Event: Nepal Earthquake
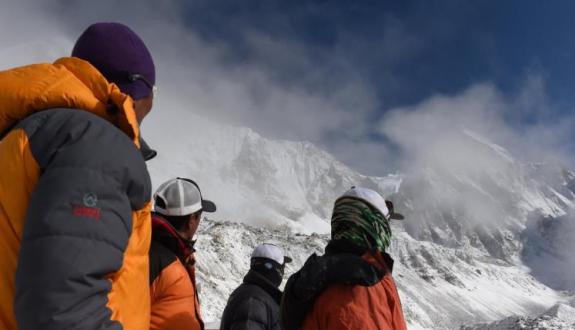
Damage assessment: no_damage